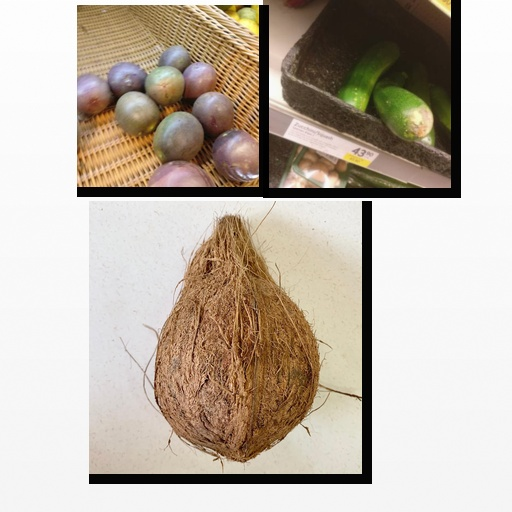
Food items: passion_fruit, zucchini, coconut